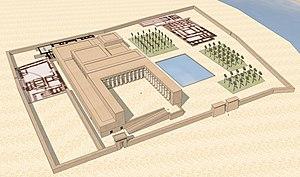
Proposition de restitution du Palais G d'Avaris
Avaris est le site de l'ancienne capitale des Hyksôs qui régnèrent sur l'Égypte à la fin de la Deuxième Période intermédiaire. La cité a été retrouvée à Tell el-Dab'a dans le Delta oriental.